Individual sport

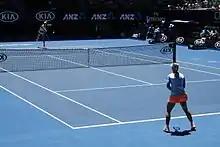
A tennis match

An individual sport or one on one sport is a sport in which participants compete as individuals, although the team competitions within individual sports also occur, such as the Davis Cup and the Billie Jean King Cup.